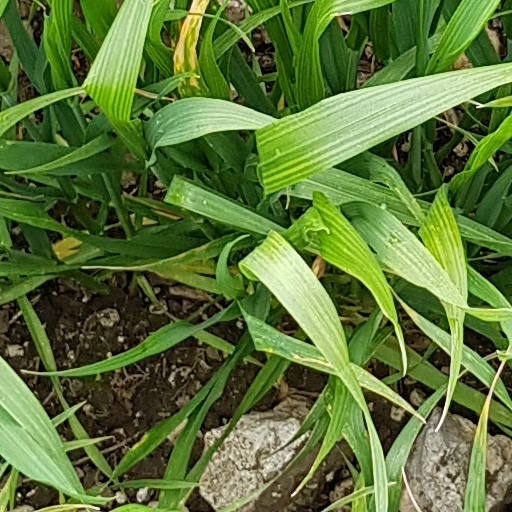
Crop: wheat